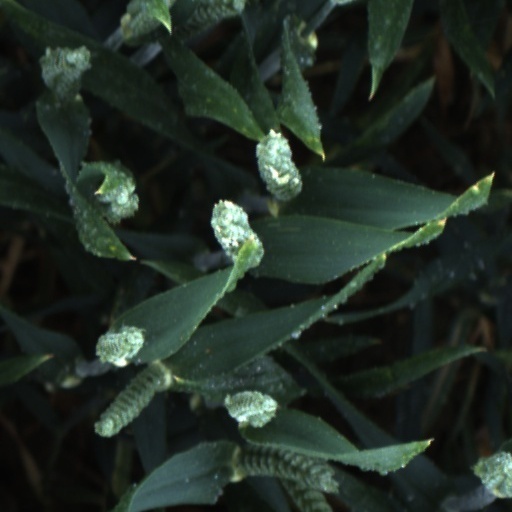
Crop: wheat